Leander-class frigate

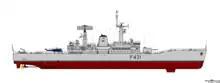
Profile of as she appeared at the time of commissioning. Note the 40 mm Bofors guns in place of Seacat missiles.

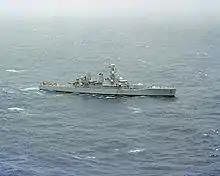
"Naiad", an Ikara conversion in 1982

The entire class were designed for a standard weapons fit when built, with a twin 4.5-inch Mark 6 gun mount, GWS-22 Seacat missile system and Limbo anti-submarine mortar, though the first seven entered service fitted with two single 40 mm Bofors guns on the hangar roof instead of Seacat, with the SAM system fitted later. All but one of the ships had Seacat GWS-22; the exception was "Naiad", which had Seacat GWS-20. However, advances in weapons systems led to a number of different conversions being undertaken on various members of the class. This saw the class grouped into four broad batches: